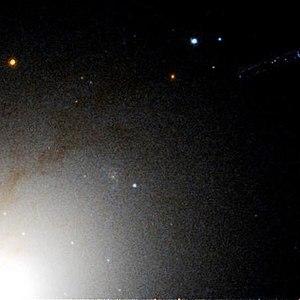
NGC 4105 est une galaxie elliptique située dans la constellation de l'Hydre à environ 88 millions d'années-lumière. NGC 4105 a été découvert par l'astronome germano-britannique William Herschel en 1791.